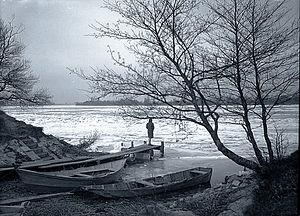
En dessous d'Arles, le Grand Rhône gelé vers 1930
Arles est une commune du département des Bouches-du-Rhône, en région Provence-Alpes-Côte d'Azur. Il s'agit de la plus grande commune de France métropolitaine avec quelque 75 893 hectares. La ville est traversée par le Rhône et se trouve entre Nîmes et Marseille.